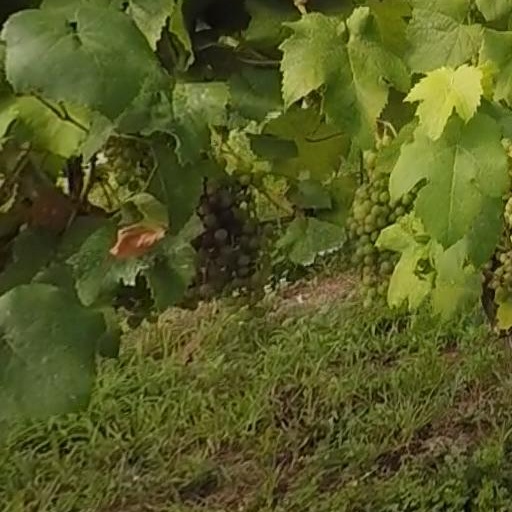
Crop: grape